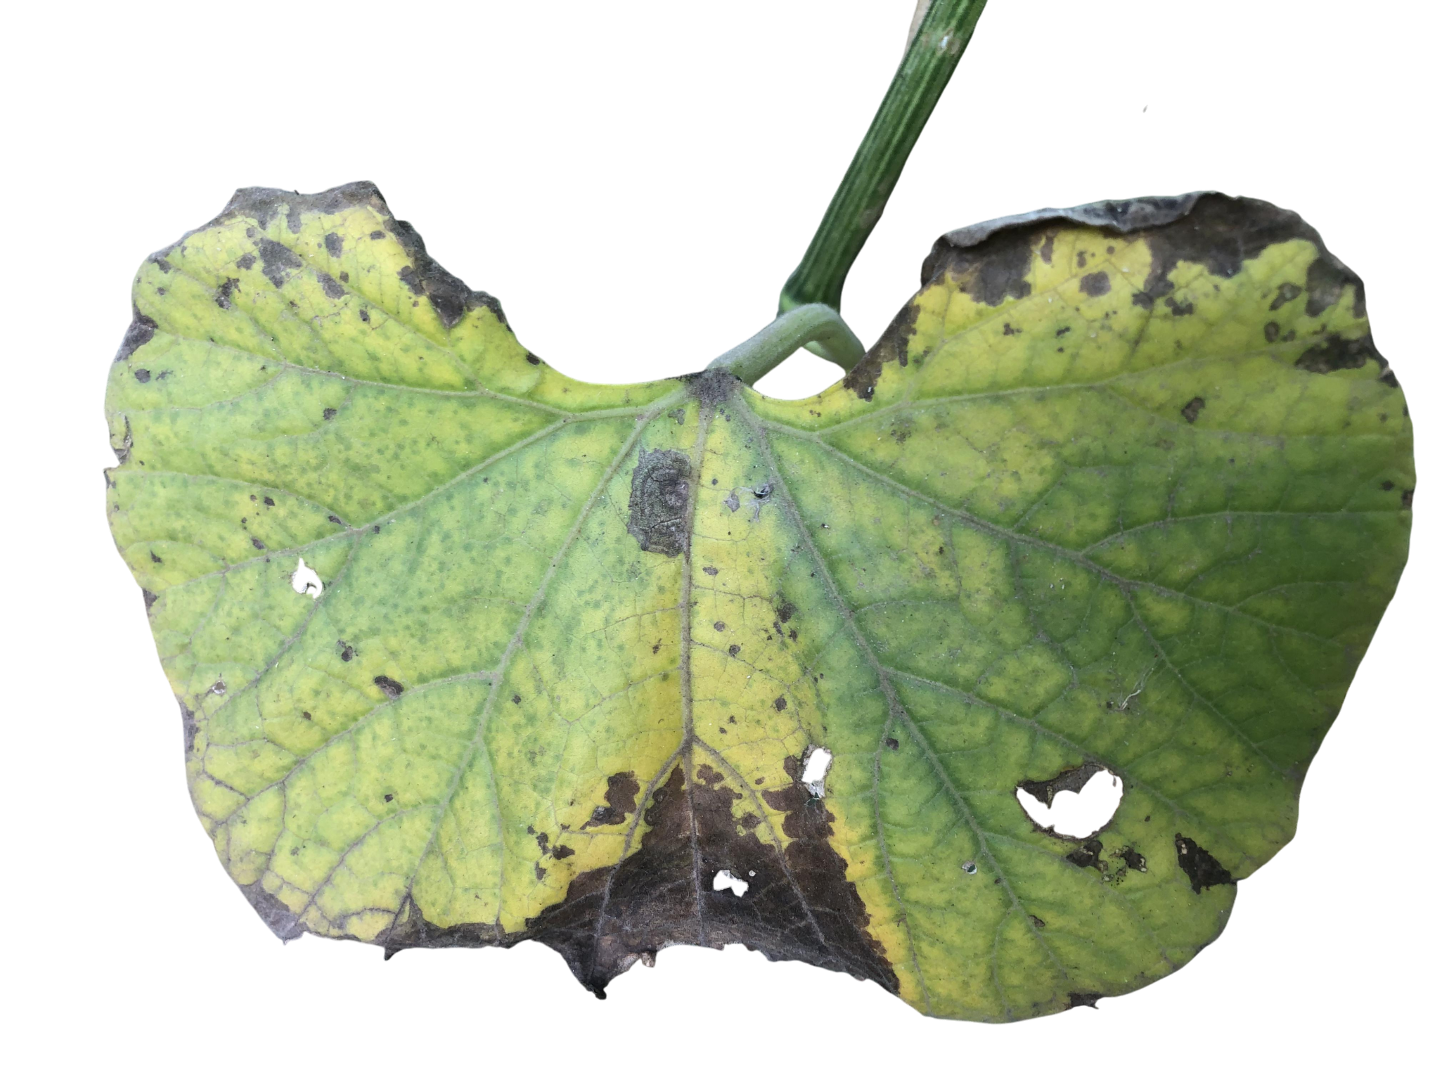
Crop: Bottle Gourd
Label: Downy_Mildew